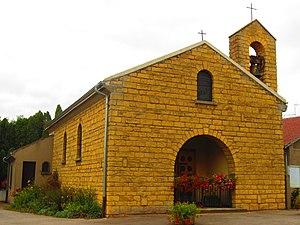
Eglise Sanry Nied
Sanry-sur-Nied est une commune française située dans le département de la Moselle, en région Grand Est. Elle comprend Domangeville entre 1812 et 1936.